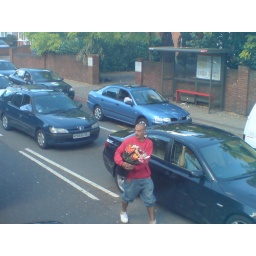
Man selling roses in the middle of the road on the North Circular